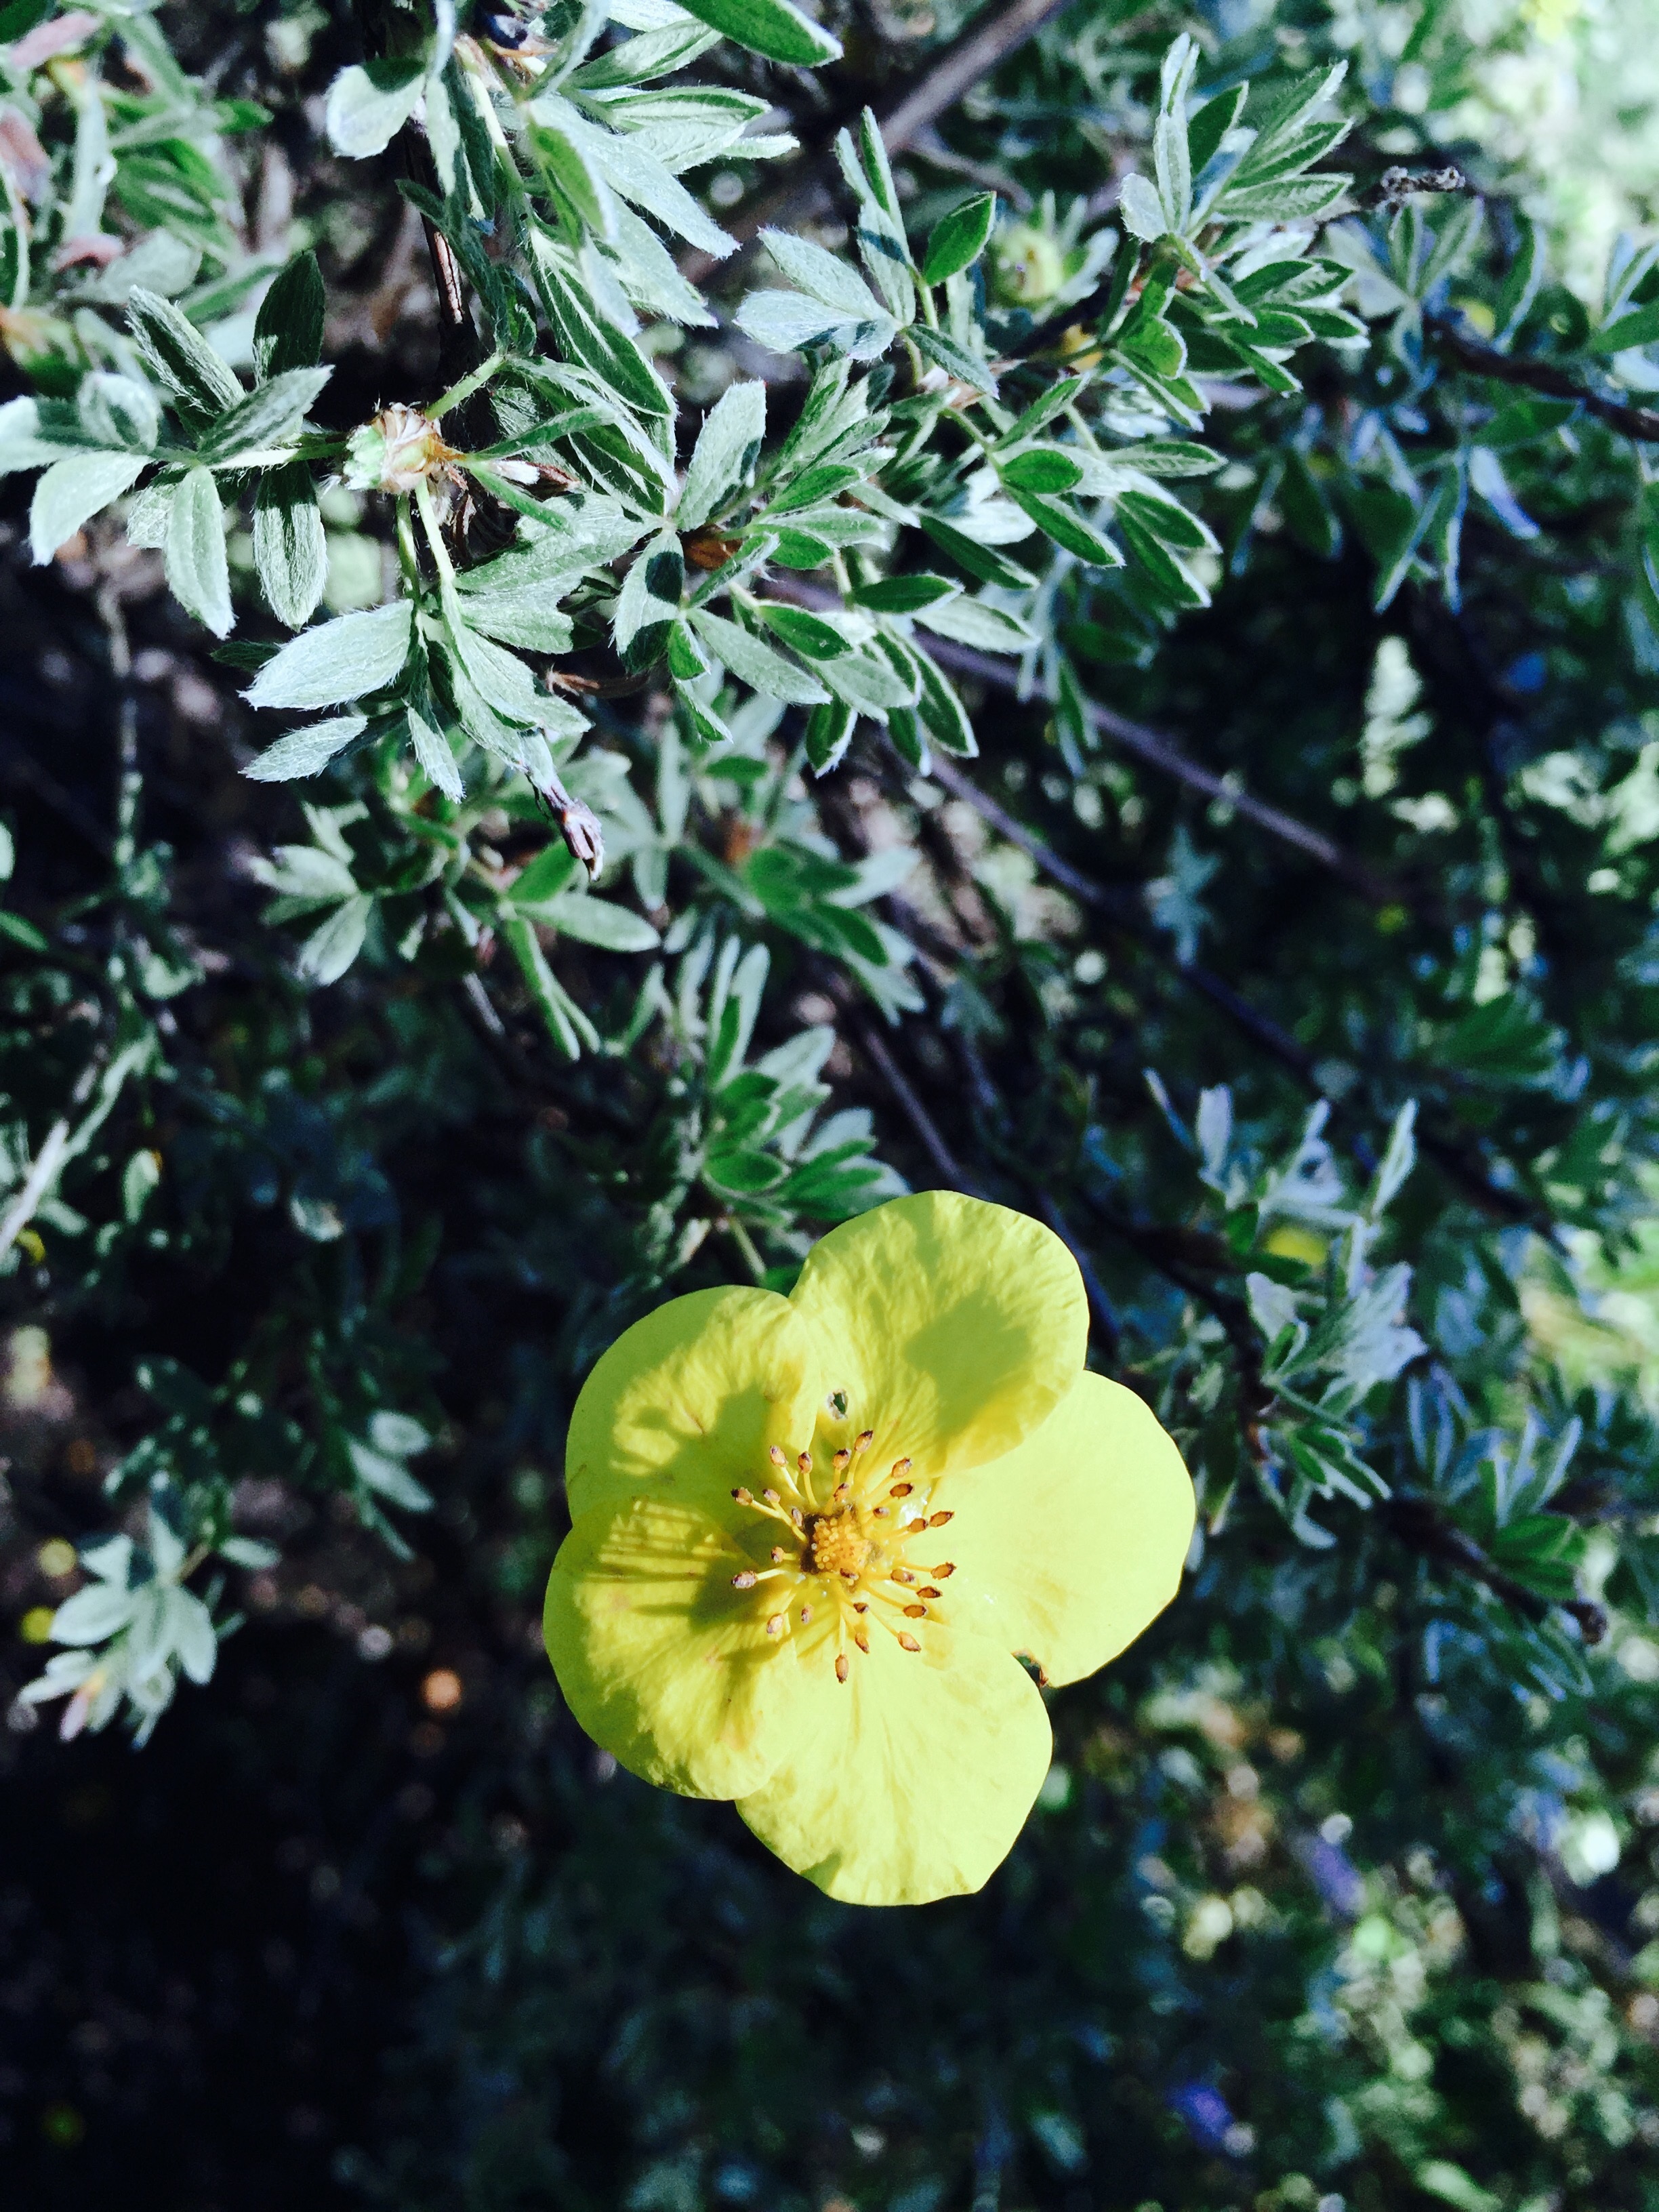
tree, blossom, plant, leaf, flower, food, produce, botany, flora, wildflower, shrub, flowering plant, woody plant, land plant